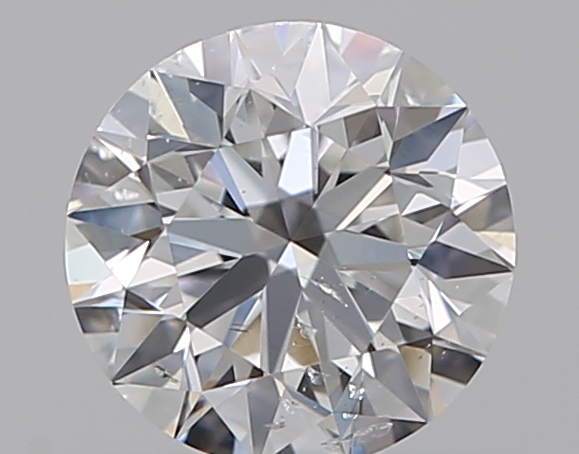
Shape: round
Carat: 0.51
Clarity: SI2
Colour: F
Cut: EX
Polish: EX
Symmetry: EX
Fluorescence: N
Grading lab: GIA
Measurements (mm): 5.07 x 5.1 x 3.19